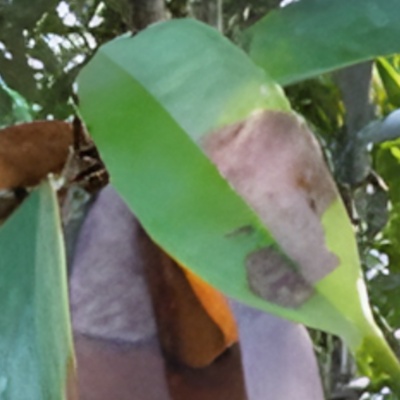
Label: Leaf_Rhizoctonia